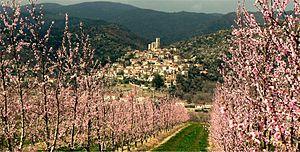
printemps et pêchers en fleurs au village d'Eus (France).